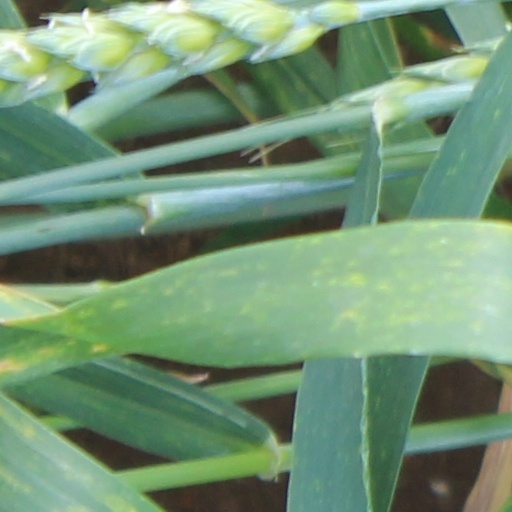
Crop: wheat